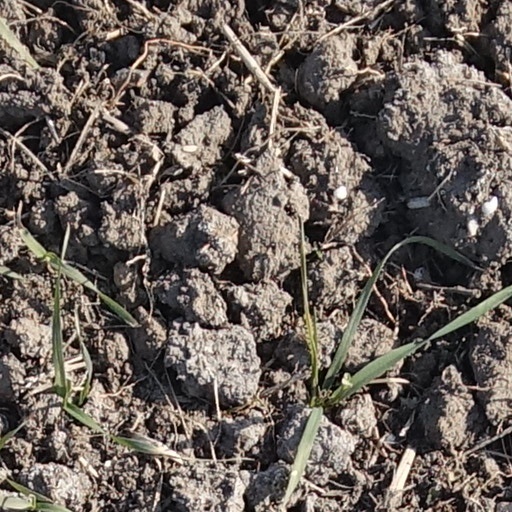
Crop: wheat